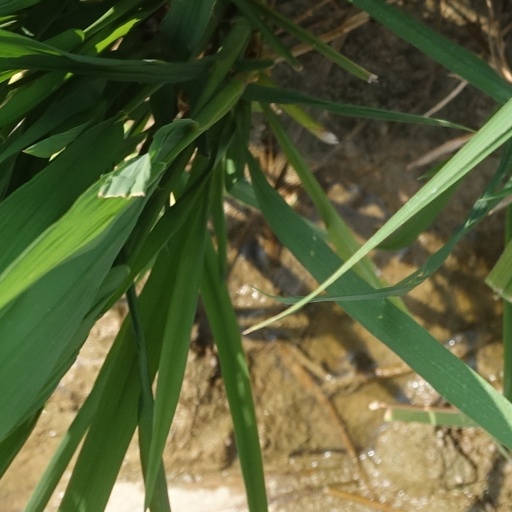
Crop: rice